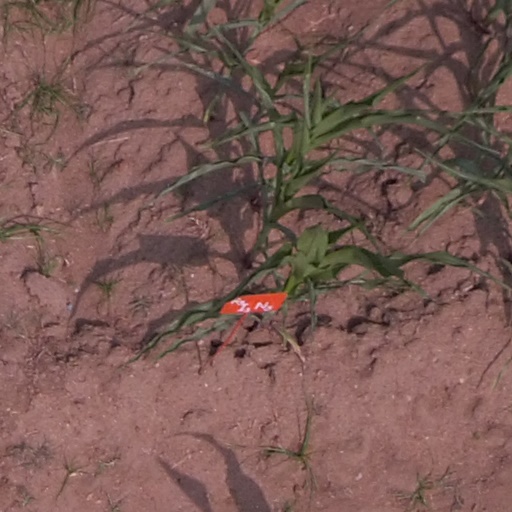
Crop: maize; corn